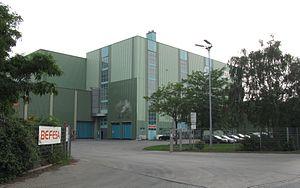
Abengoa est un groupe industriel et technologique espagnol du secteur énergétique.